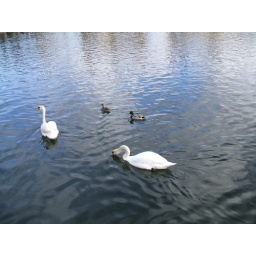
2 swans and 2 ducks on the river in the centre of Copehagen.